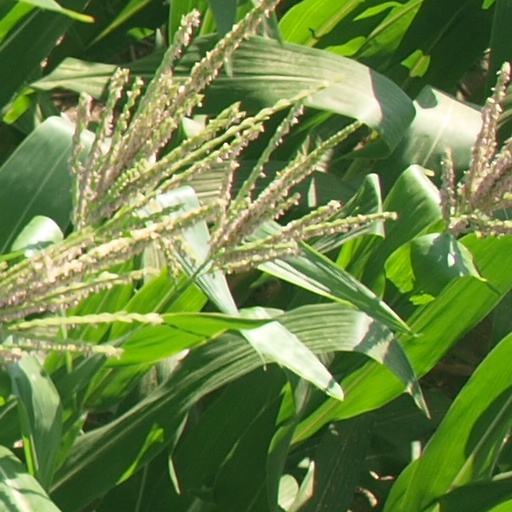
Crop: maize; corn